Colgate University

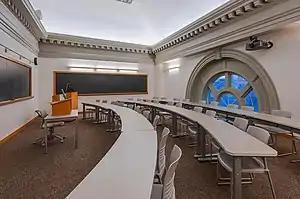
A classroom in Colgate University's Lathrop Hall

Colgate offers 56 undergraduate majors leading to a Bachelor of Arts degree, all of which are registered officially with the New York State Department of Education. The university also has a small Master of Arts in Teaching degree program, which graduates 3–7 students each year. Its most popular undergraduate majors, by 2021 graduates, were: